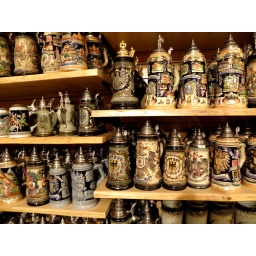
various types of beer mugs - looks great in a shelf in the living room or in a party cellar